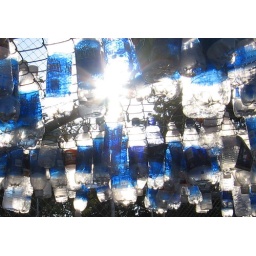
At the Austin City Limits Festival they gathered the plastic water bottles and local artists arranged them in fencing.